Chiapas

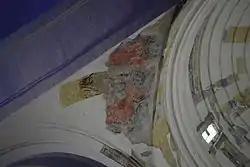
Remnants of frescos at the Saint Mark Cathedral of Tuxtla Gutiérrez

It is not known what ended the Mayan civilization but theories range from over population size, natural disasters, disease, and loss of natural resources through over exploitation or climate change. Nearly all Mayan cities collapsed around the same time, 900 CE. From then until 1500 CE, social organization of the region fragmented into much smaller units and social structure became much less complex. There was some influence from the rising powers of central Mexico but two main indigenous groups emerged during this time, the Zoques and the various Mayan descendants. The Chiapans, for whom the state is named, migrated into the center of the state during this time and settled around Chiapa de Corzo, the old Mixe–Zoque stronghold. There is evidence that the Aztecs appeared in the center of the state around Chiapa de Corza in the 15th century, but were unable to displace the native Chiapa tribe. However, they had enough influence so that the name of this area and of the state would come from Nahuatl.